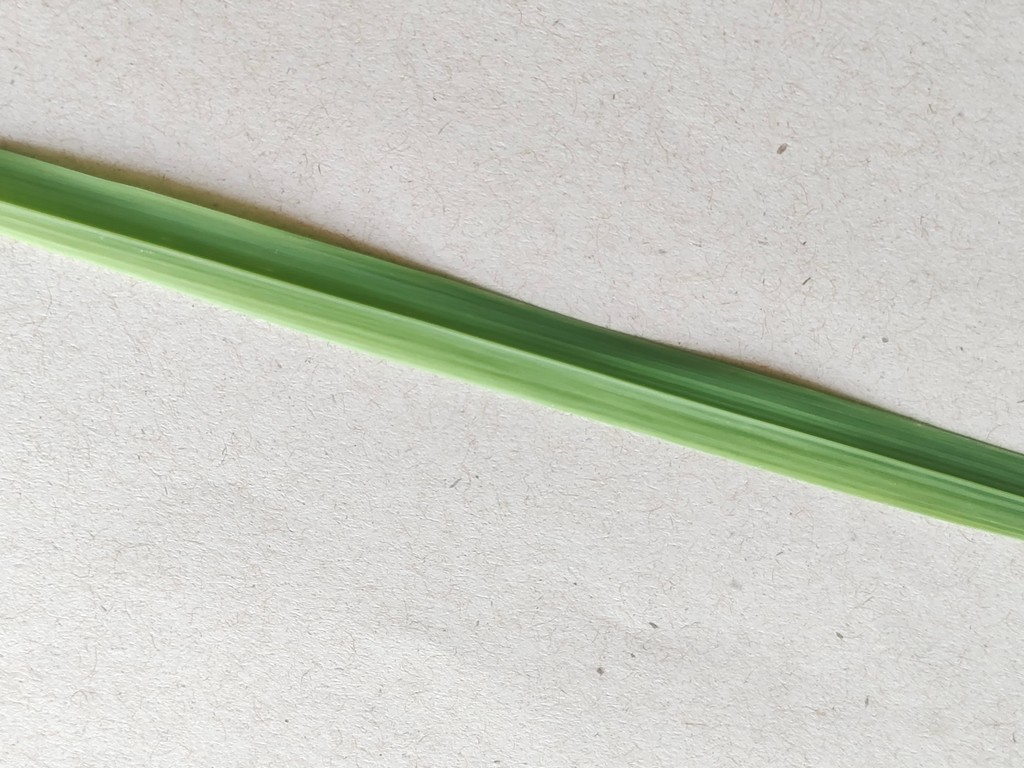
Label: Healthy